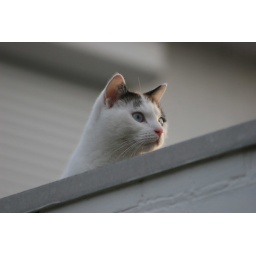
My parents cat on the roof of their previous home in Belgium